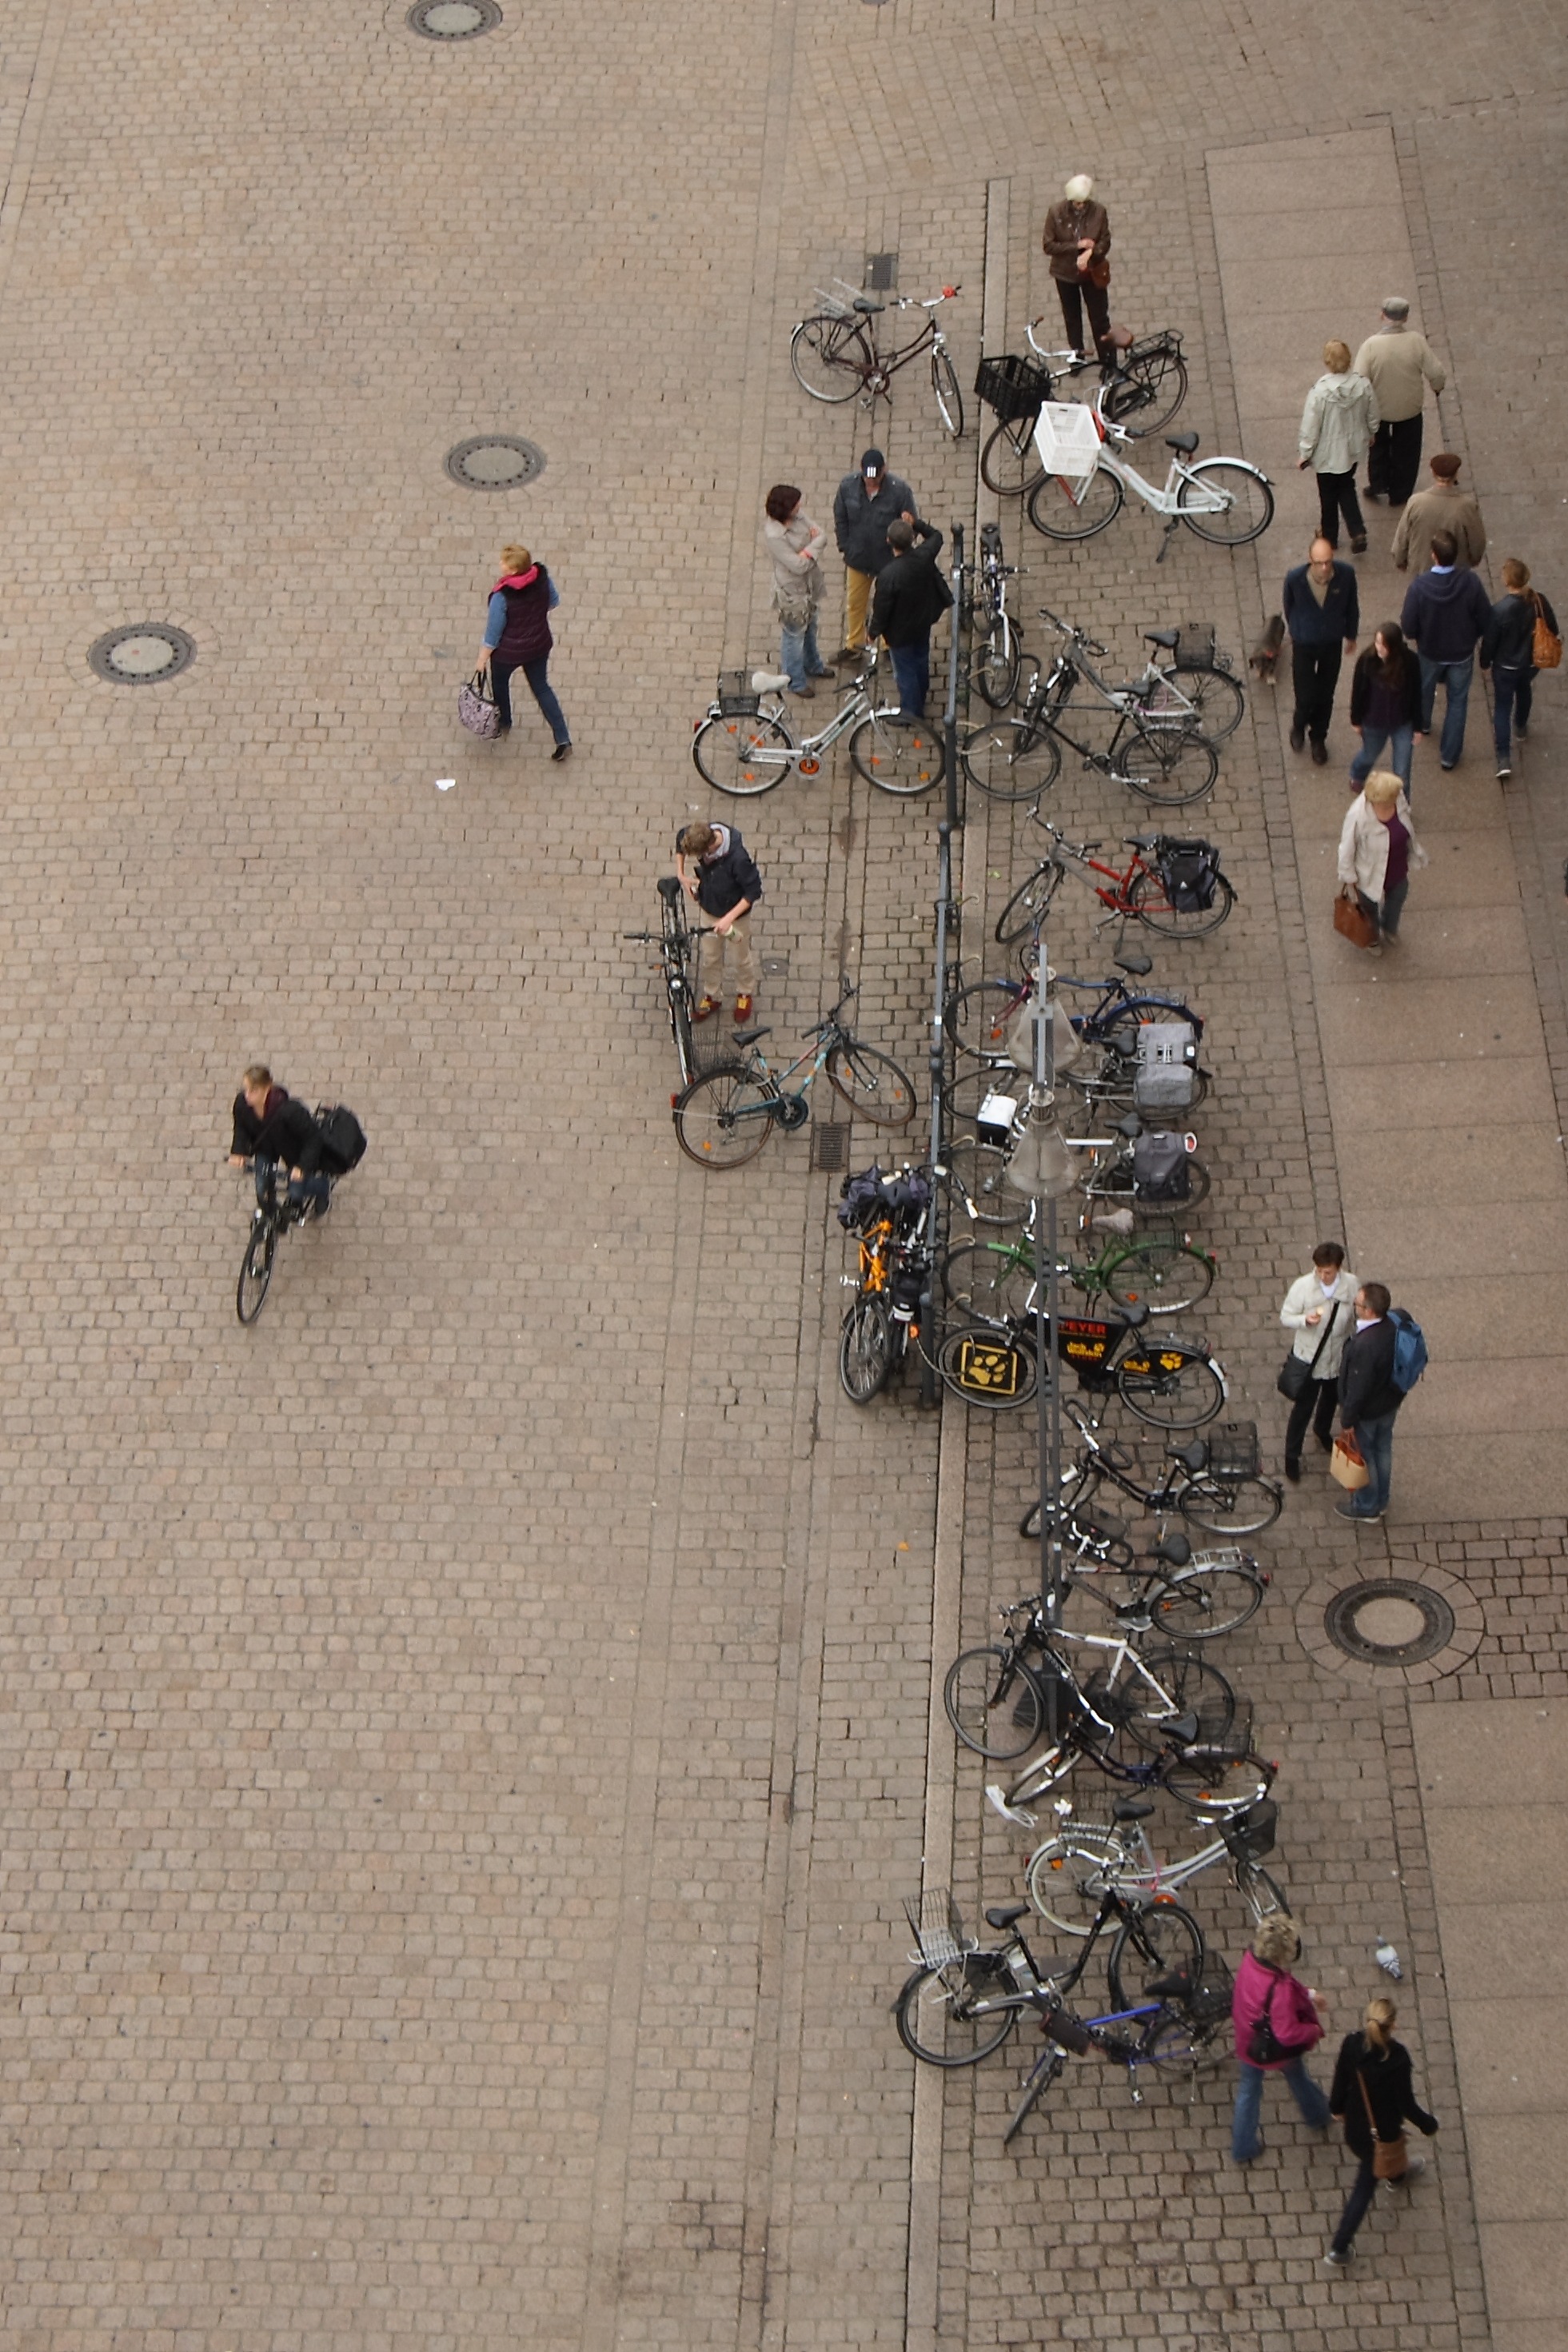
view, perspective, bike, city, wall, vehicle, small, human, aerial view, bicycles, tiny, image, top